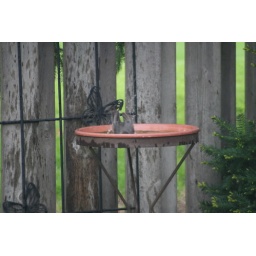
The female enjoys her bath as the male bathes in the ground level birdbath.